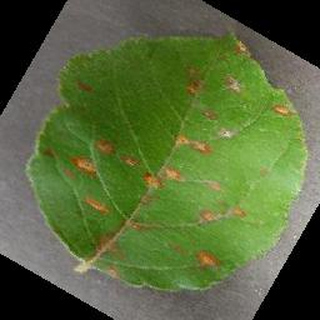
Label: apple_cedar_apple_rust